Kanazawa

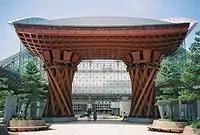
"Tsuzumimon", the main entrance to Kanazawa Station

The nearest airport is Komatsu Airport in the city of Komatsu.